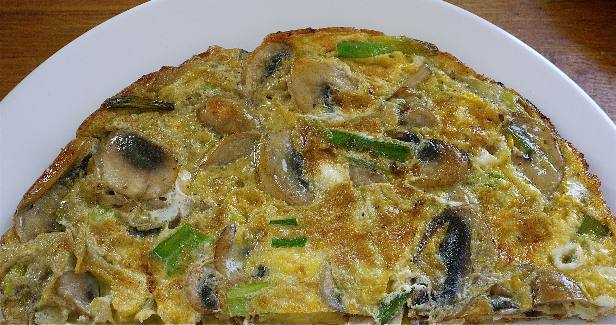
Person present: No